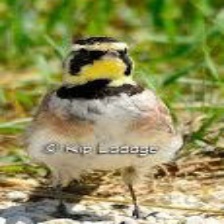
Species: HORNED LARK
Scientific name: EREMOPHILA ALPESTRIS